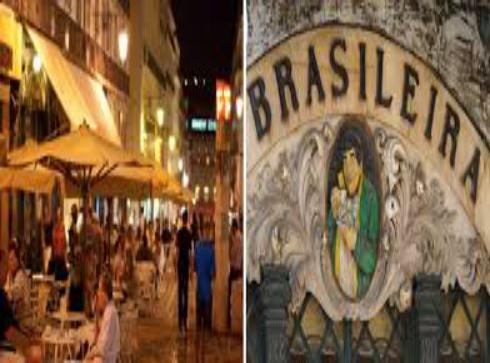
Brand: Cafe A Brasileira
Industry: Food